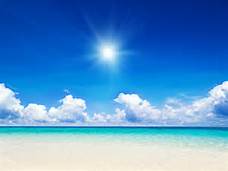
Weather: sun or clear